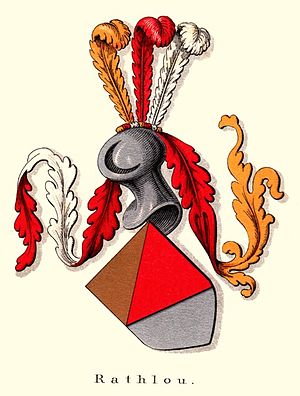
Danske adelsslægter / Liste over danske adelsslægter / R
Slægten Rathlows våbenskjold.
Danske adelsslægter. Den danske adel, der groft inddeles i uradel og brevadel, og i højadel og lavadel, består i dag af 189 slægter, der enten er ubetitlede, friherrelige, lensfriherrelige, grevelige eller lensgrevelige. Endvidere blev en gren af den franske hertugslægt Decazes i 1818 udnævnt til hertuger af Glücksbierg. Som uradel regnes den adel, der kendes før reformationen, mens brevadelen er den adel, der derefter har fået sit adelskab gennem et patent. Som højadel regnes den gamle rigsrådsadel og den betitlede adel efter enevældens indførelse 1660.